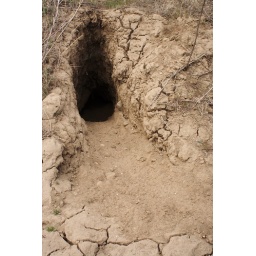
Burrow in the grass with a spider... a black widow spider